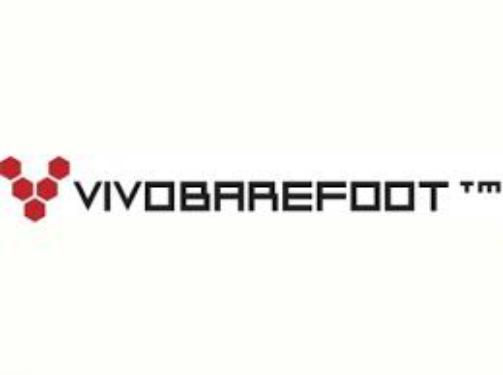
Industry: Clothes